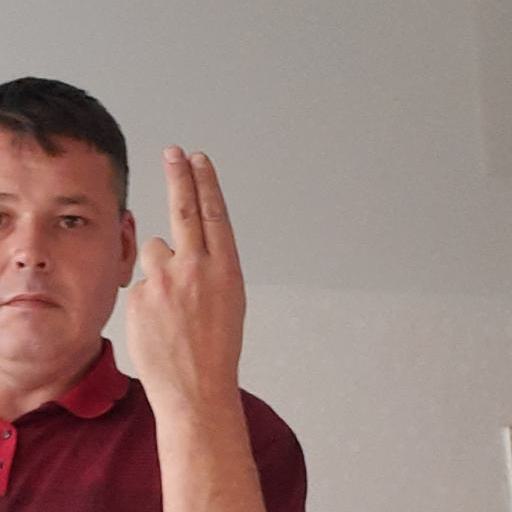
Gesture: two_up_inverted